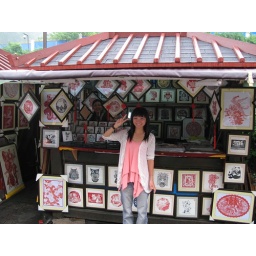
A cute girl who passed by the paper cutout stall.